Harry Bannink

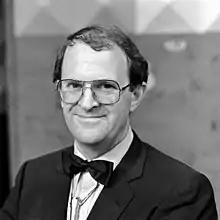
Harry Bannink in 1978

Harry Bannink (10 April 1929, Enschede – 19 October 1999, Bosch en Duin) was a Dutch composer, arranger and pianist. He wrote over 3,000 songs.